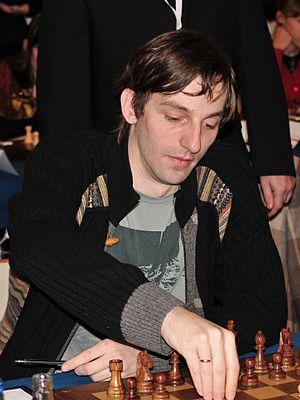
Le Championnat du monde d'échecs 2013 est un match d'échecs, organisé par la Fédération internationale des échecs, qui oppose à Chennai, en Inde, du 7 au 28 novembre 2013, le champion du monde en titre, l'Indien Viswanathan Anand à son challenger, le Norvégien Magnus Carlsen, vainqueur du tournoi des candidats organisé à Londres du 15 mars au 1ᵉʳ avril 2013. Il se conclut par la victoire de Carlsen qui devient le nouveau champion du monde.